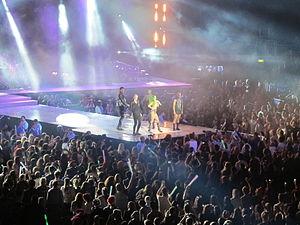
Artpop est le quatrième album studio de Lady Gaga, sorti le 11 novembre 2013. Il est édité par Interscope Records et accompagné par une application mobile téléchargeable gratuitement. Les premiers singles issus de cet album, Applause et Do What U Want, sont sortis respectivement en août et octobre 2013. Deux singles promotionnels sont apparus, Venus en octobre et Dope en novembre. Le troisième single intitulé G.U.Y. est sorti le 28 mars 2014. De novembre à décembre 2013, l'album s'est écoulé à 2,3 millions d'exemplaires selon la Fédération internationale de l'industrie phonographique.